Vic Schoen

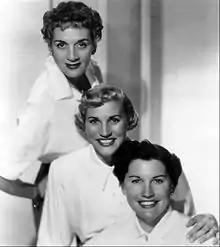
The Andrews Sisters

Schoen met The Andrews Sisters while playing trumpet in Leon Belasco's society orchestra in 1936. The sisters made only one 78 side with Belasco, early in 1937, which was not well received. The girls were packing their bags to go back home to Minneapolis when Schoen, who was then with Billy Swanson's orchestra, invited them to sing on a radio program in New York City. Decca Records A&R vice president Dave Kapp heard the broadcast and invited the sisters to his office. After a short audition he signed them to a contract. They made their first recording for Decca in October 1937 with Schoen arranging for their musical backup. Schoen described the earlier arrangements he wrote for the Andrews Sisters as having a quasi Dixieland feel.